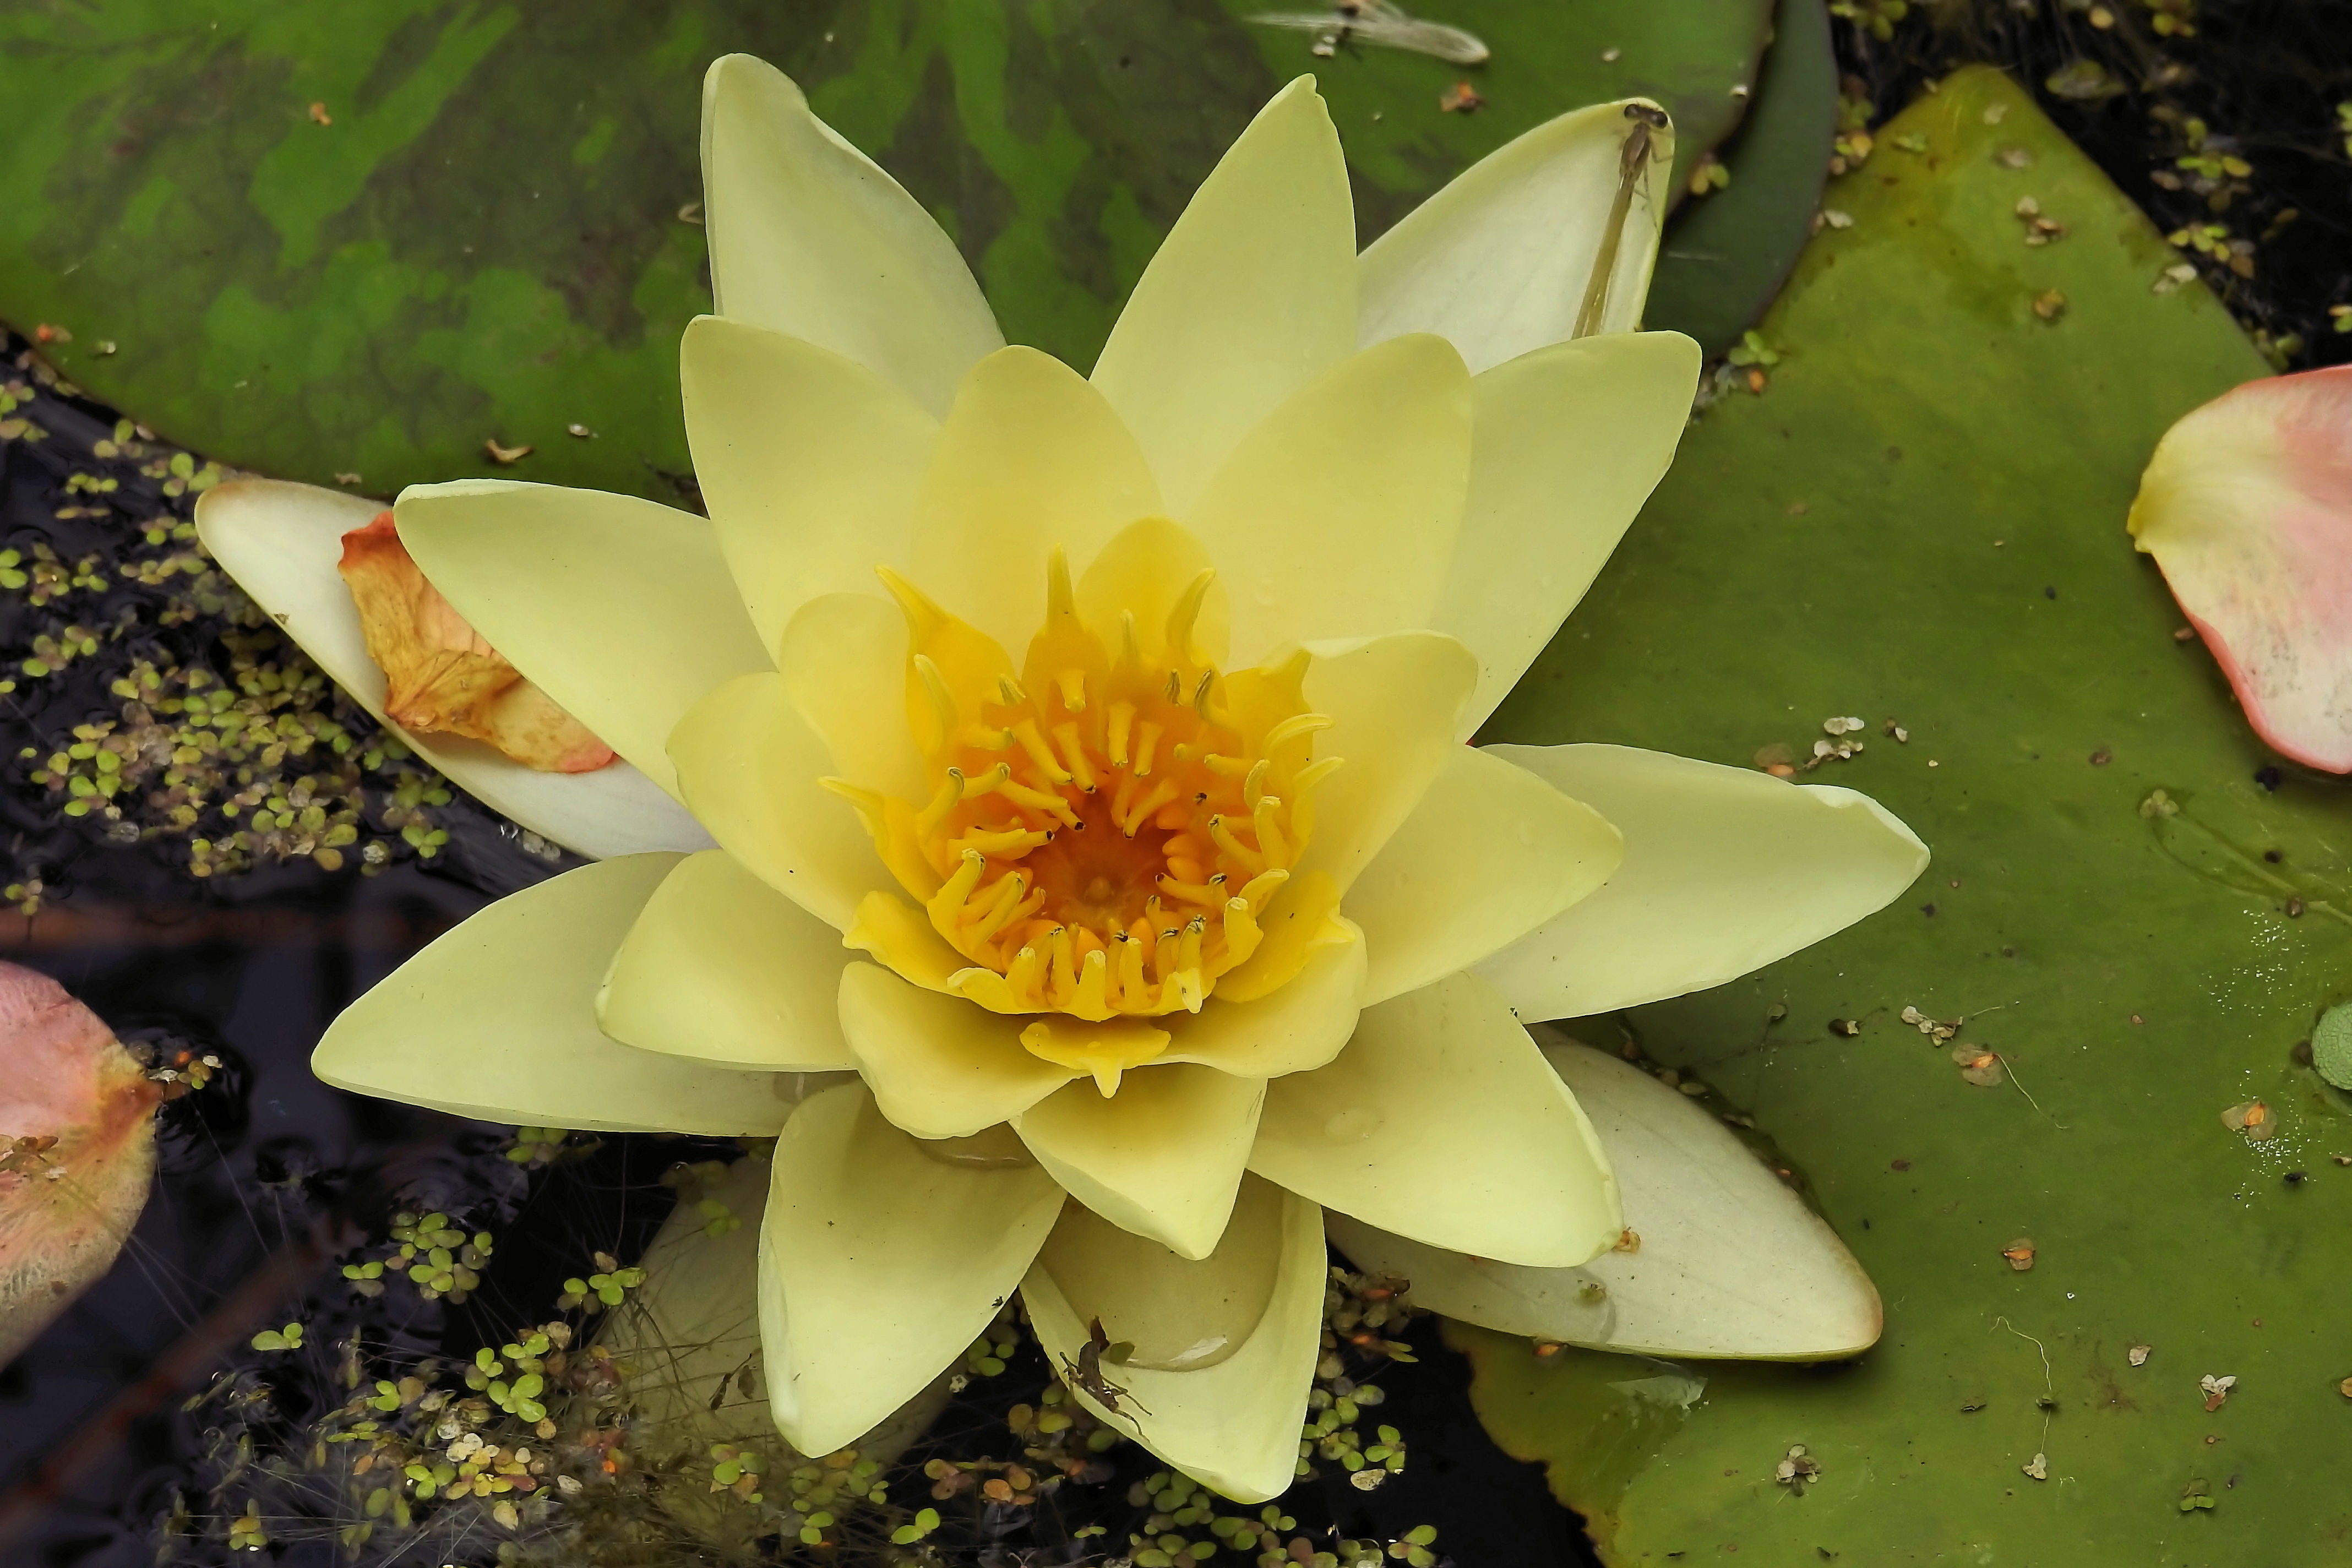
blossom, plant, flower, petal, bloom, pond, botany, yellow, aquatic plant, flora, water lily, nuphar lutea, flowering plant, pond plant, yellow water lily, land plant, hedgehog cactus